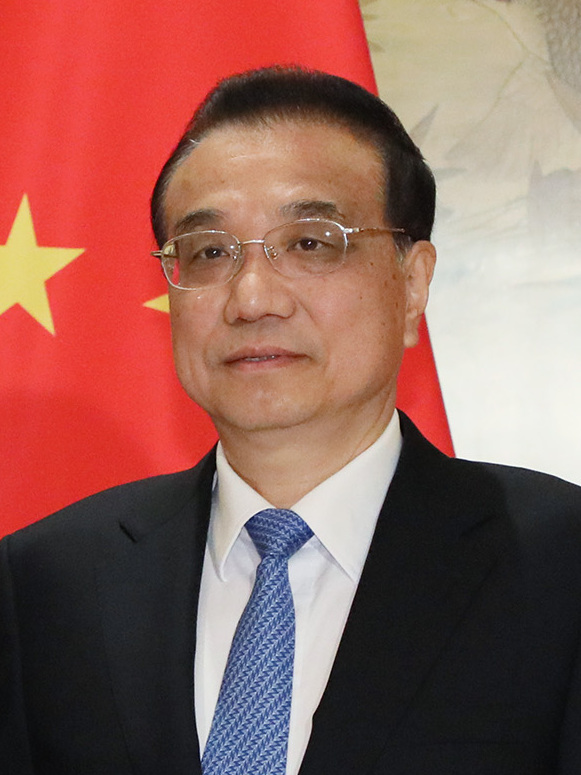
หลี่ เค่อเฉียง

| image = Shinzō Abe Li Keqiang 20191225 (1) (cropped).jpg
| caption = หลี่ เค่อเฉียง ใน พ.ศ. 2562
| name = หลี่ เค่อเฉียง
| office = นายกรัฐมนตรีสาธารณรัฐประชาชนจีน
| president = สี จิ้นผิง
| term_start = 16 มีนาคม พ.ศ. 2556
| term_end = 11 มีนาคม พ.ศ. 2566
| predecessor = เวิน เจียเป่า
| successor = หลี่ เฉียง
| office2 = รองนายกรัฐมนตรีสาธารณรัฐประชาชนจีน
| premier2 = เวิน เจียเป่า
| term_start2 = 17 มีนาคม พ.ศ. 2551
| term_end2 = 15 มีนาคม พ.ศ. 2556
| predecessor2 = หวู ฉี่ (รักษาการ)
| successor2 = ซัง เกา ลี
| birth_place = ติ้งหย่วน มณฑลอานฮุย ประเทศจีน
| death_place = เซี่ยงไฮ้ ประเทศจีน
| party = ไฟล์:Danghui.svg|20px พรรคคอมมิวนิสต์แห่งประเทศจีน|พรรคคอมมิวนิสต์จีน
| spouse = เฉิง หง
| alma_mater = มหาวิทยาลัยปักกิ่ง
| native_name_lang = zh-Hans
หลี่ เค่อเฉียง () เป็นอดีตนายกรัฐมนตรีจีน รายชื่อของเขาเคยจัดอยู่ในลำดับที่สองของคณะกรรมการประจำกรมการเมืองแห่งพรรคคอมมิวนิสต์แห่งประเทศจีน และระหว่าง พ.ศ. 2551 - 2556 เขาดำรงตำแหน่งรองนายกรัฐมนตรีลำดับที่หนึ่ง ในรัฐบาลของนายเวิน เจียเป่า
== ประวัติ ==
หลี่ เค่อเฉียง เกิดเมื่อวันที่ 1 กรกฎาคม พ.ศ. 2498 ที่เขตติ้งหยวน ในมณฑลอานฮุย บิดาของเขาเป็นข้าราชการท้องถิ่นในอานฮุย หลี่จบการศึกษาในระดับมัธยมศึกษาตอนปลายเมื่อปี พ.ศ. 2517 ระหว่างการปฏิวัติวัฒนธรรม เขาถูกส่งตัวไปเป็นแรงงานที่ชนบทในเขตเฟิ้งหยาง, มณฑลอานฮุย ณ ที่นั่น เขาเข้าร่วมเป็นสมาชิกพรรคคอมมิวนิสต์แห่งประเทศจีน และเริ่มต้นเส้นทางของเขาสู่การเป็นหัวหน้าฝ่ายการผลิตประจำท้องถิ่นของพรรคฯ เขายังได้รับรางวัล "บุคคลผู้โดดเด่นในด้านการเรียนคิดแบบเหมาเจ๋อตง"
เขาปฏิเสธข้อเสนอของบิดาที่จะให้เขาเป็นผู้นำพรรคฯประจำท้องถิ่น และเข้าศึกษาต่อในด้านกฎหมายที่มหาวิทยาลัยปักกิ่ง และเมื่อเขาได้รับวุฒินิติศาสตรบัณฑิต เขาได้ดำรงตำแหน่งประธานสภานักศึกษาของมหาวิทยาลัย เขายังได้รับปริญญาเอกทางด้านเศรษฐศาสตร์ ต่อมาในปี พ.ศ. 2523 เขาเป็นเลขาธิการคณะยุวชนคอมมิวนิสต์ (CYL) ที่มหาวิทยาลัยปักกิ่ง สองปีต่อมากลายเป็นผู้นำระดับสูงของคณะยุวชนคอมมิวนิสต์ ในตำแหน่งสมาชิกสำนักเลขาธิการฯ และได้ทำงานอย่างใกล้ชิดกับหู จิ่นเทา ซึ่งเป็นเลขาธิการพรรคคอมมิวนิสต์แห่งประเทศจีน|เลขาธิการพรรคฯในขณะนั้น และในที่สุด เขาก็กลายเป็นเลขาธิการใหญ่ของคณะยุวชนคอมมิวนิสต์จนถึงปี พ.ศ. 2541 ก่อนจะมาเป็นรองนายกรัฐมนตรี และนายกรัฐมนตรีในที่สุด
== เสียชีวิต ==
หลี่ เค่อเฉียง ถึงแก่อสัญกรรมด้วยอาการหัวใจวาย เมื่อวันที่ 27 ตุลาคม พ.ศ. 2566 ที่เซี่ยงไฮ้|นครเซี่ยงไฮ้ ประเทศจีน สิริรวมอายุได้ 68 ปี
== อ้างอิง ==
== แหล่งข้อมูลอื่น ==
* ชีวประวัติ นายหลี่ เค่อเฉียง
หมวดหมู่:นายกรัฐมนตรีสาธารณรัฐประชาชนจีน
หมวดหมู่:นักการเมืองจีน
หมวดหมู่:บุคคลจากมณฑลอานฮุย
หมวดหมู่:ศิษย์เก่าจากมหาวิทยาลัยปักกิ่ง
หมวดหมู่:นักเศรษฐศาสตร์ชาวจีน